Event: Ecuador Earthquake
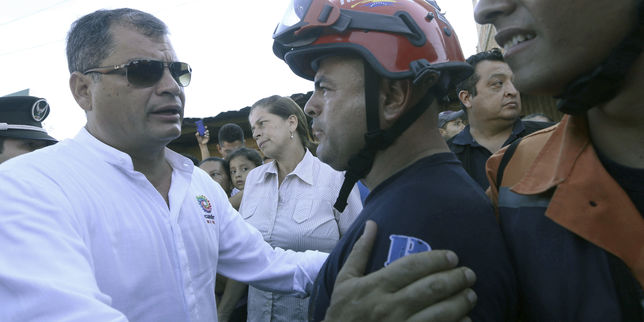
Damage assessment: no_damage